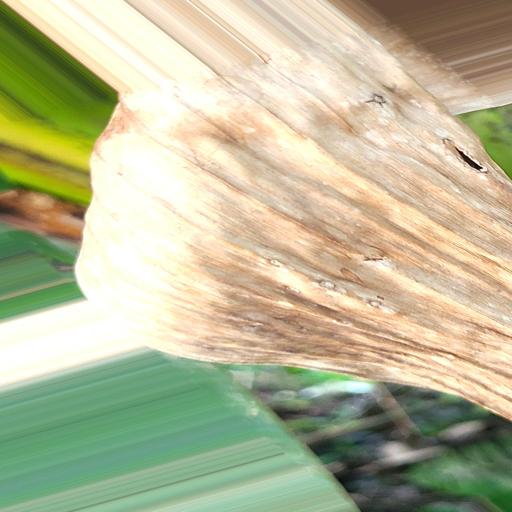
Label: moko_disease